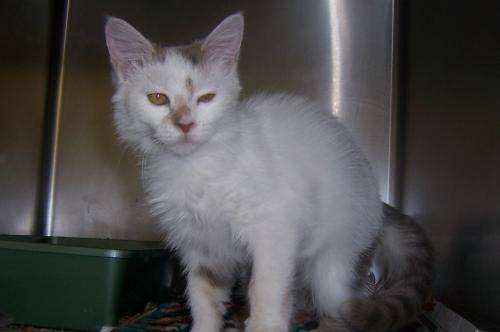
Label: cat